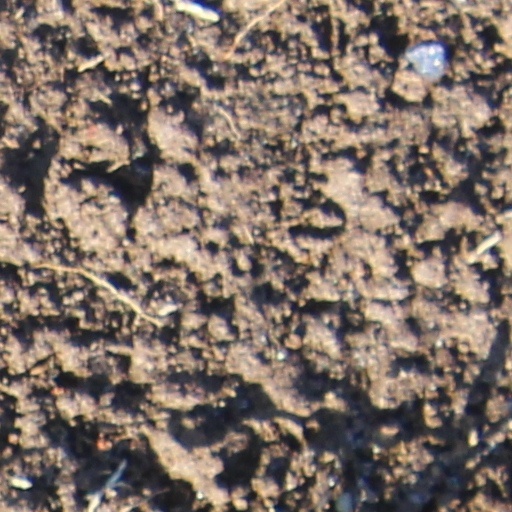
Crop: wheat